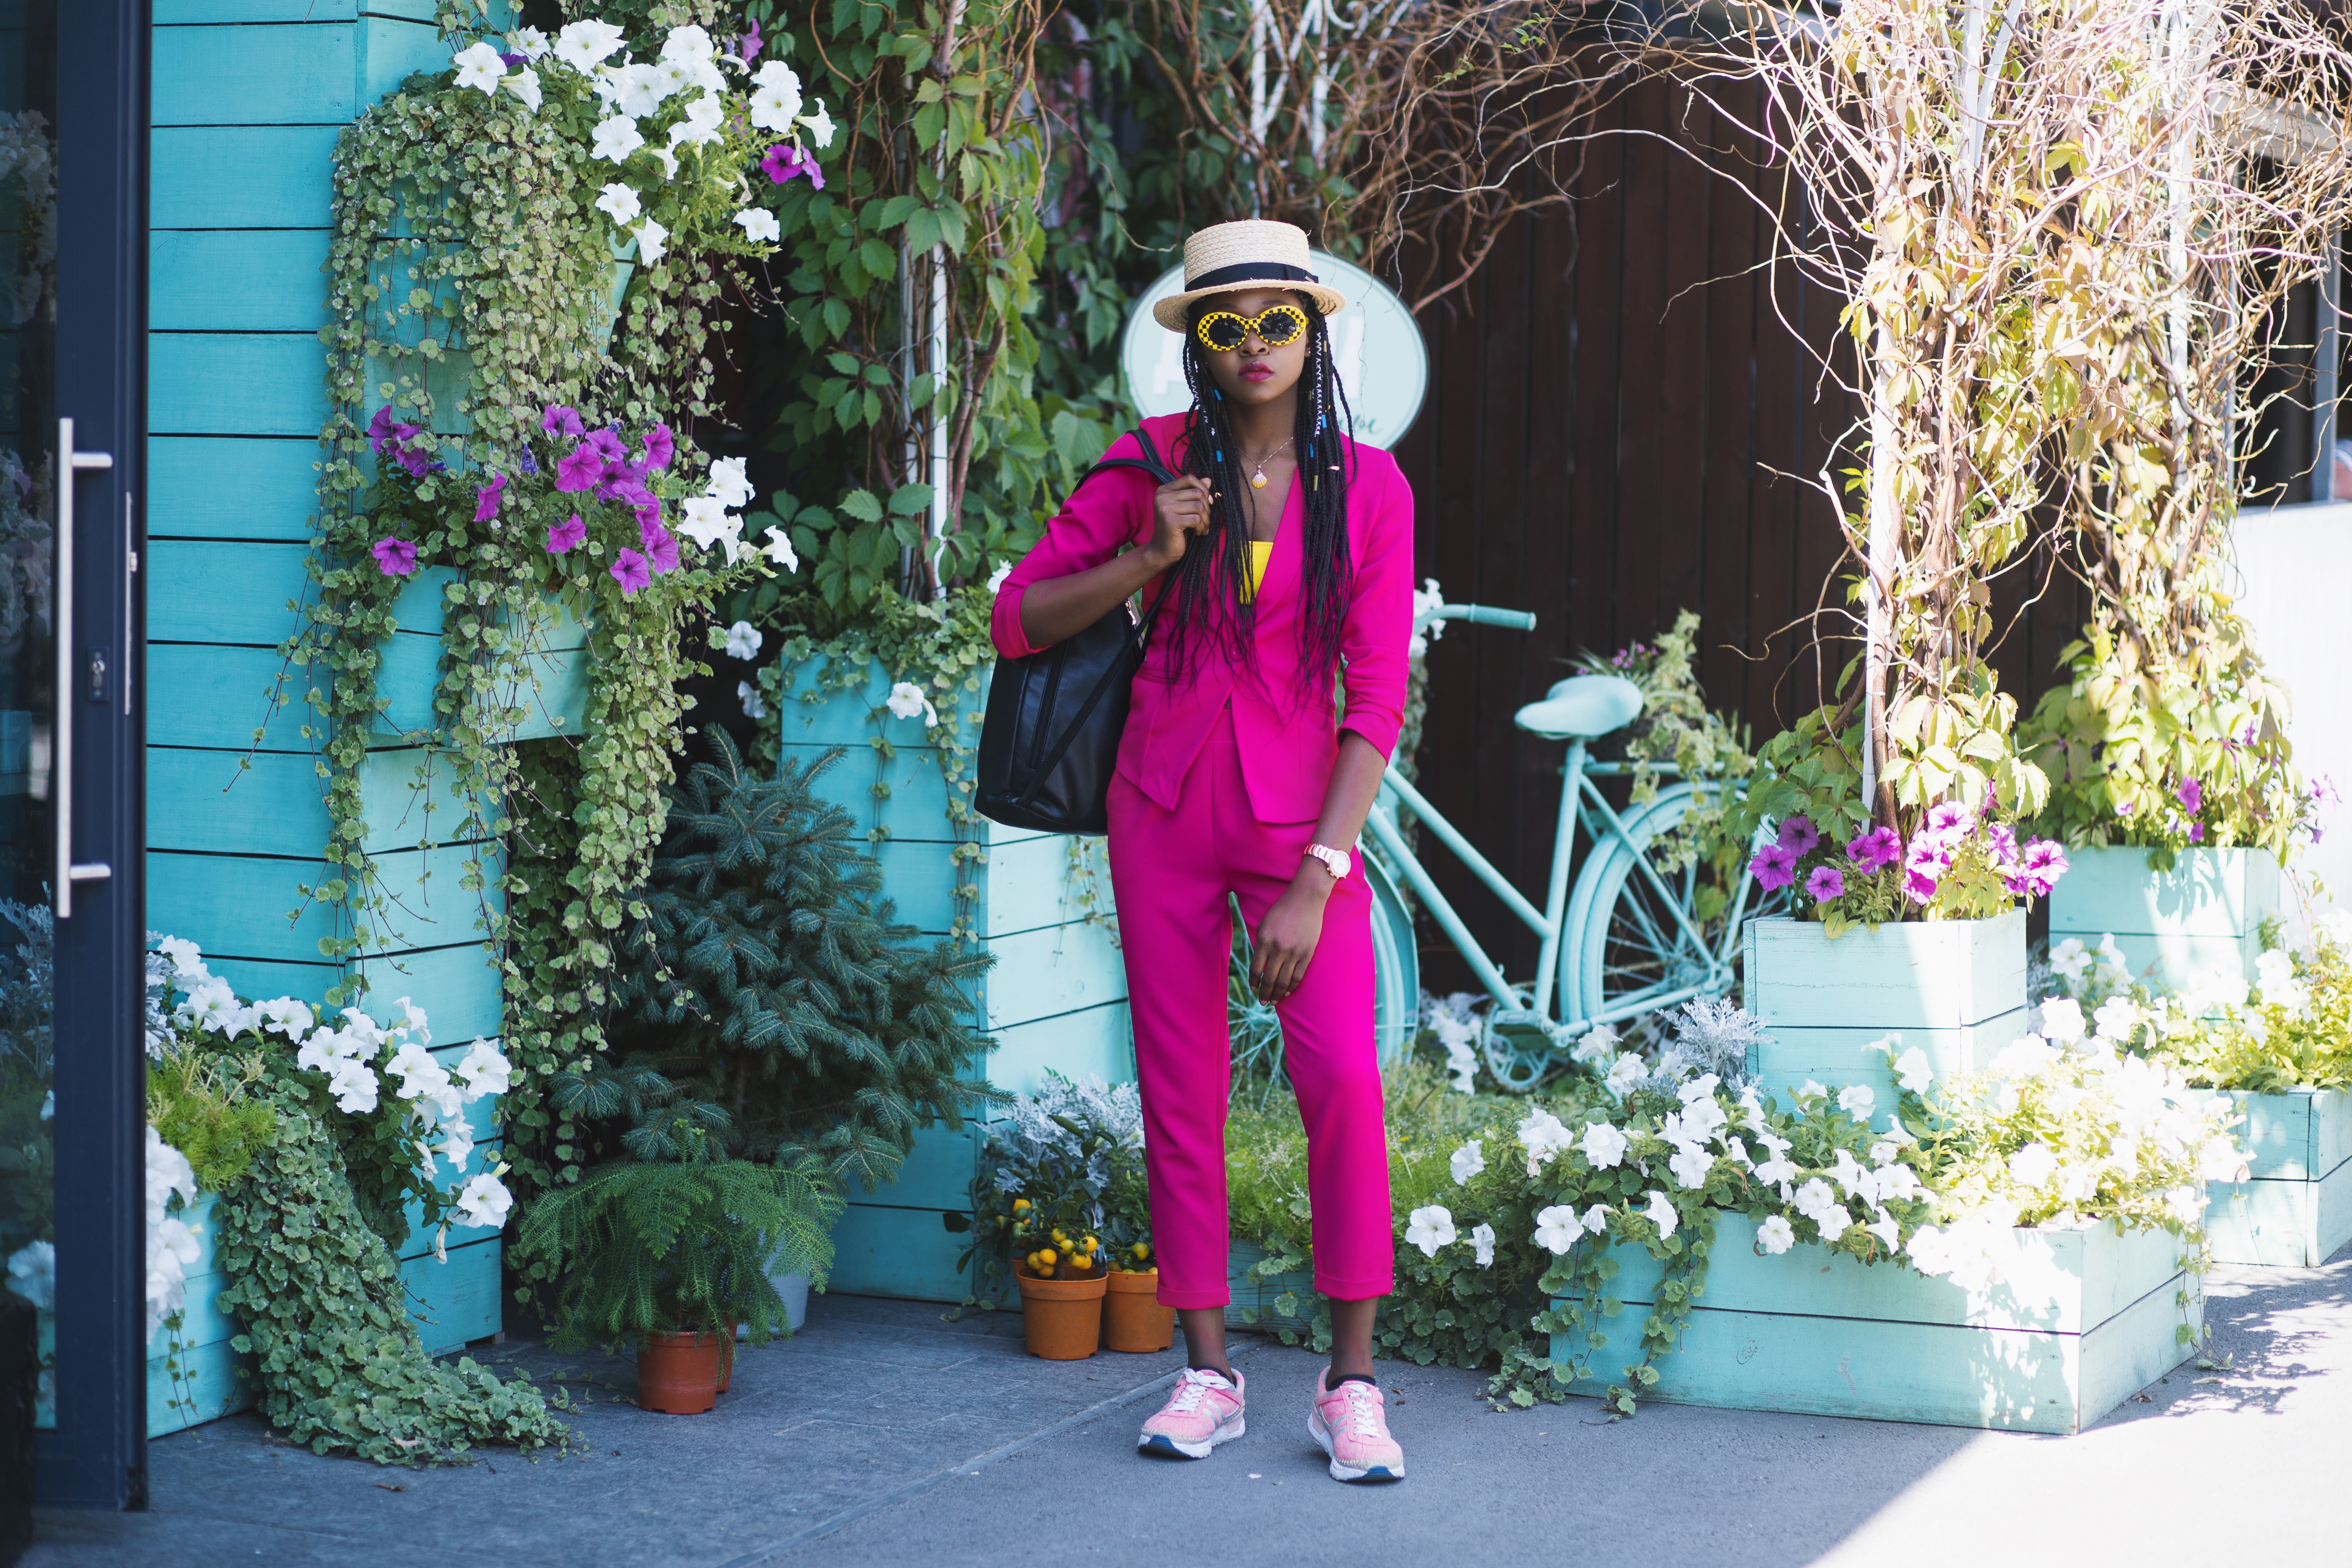
pink, clothing, street fashion, fashion, spring, footwear, flower, plant, floristry, headgear, textile, magenta, trousers, outerwear, floral design, fashion accessory, shoe, jeans, leisure, costume, garden, style